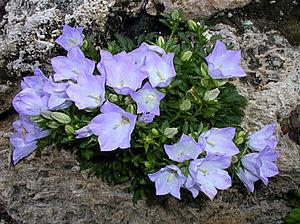
Campanula raineri
La campanule de Rainer est une espèce de plantes des Alpes italiennes et suisses. D'une dizaine de centimètres, elle se rencontre sur les parois rocheuses calcaires.